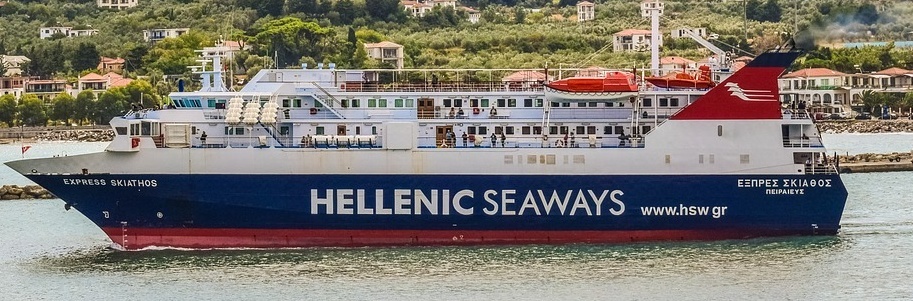
Vehicle type: Ships